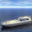
Label: ship